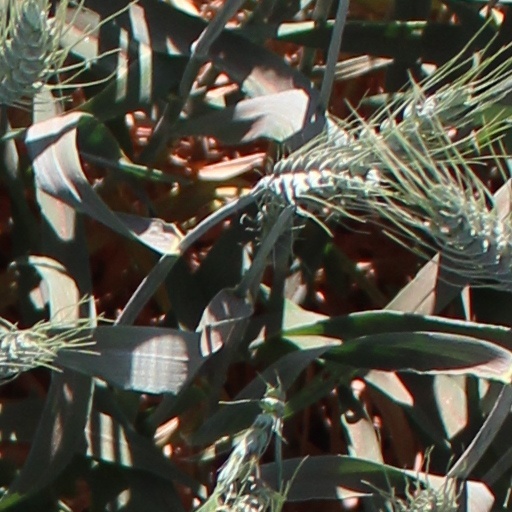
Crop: wheat